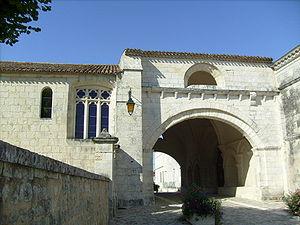
L'hôpital des pèlerins à Pons
Dans le cadre des Chemins de Compostelle en France, 71 monuments ainsi que 7 portions de chemins sont inscrits depuis 1998 sur la liste du patrimoine mondial de l'Unesco sous le titre officiel de « Chemins de Saint-Jacques-de-Compostelle en France ».
Pons est une commune du Sud-Ouest de la France, située dans le département de la Charente-Maritime. Ses habitants sont appelés les Pontois.
Cet article présente les faits marquants de l'histoire de Pons, petite ville du sud-ouest de la France.